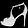
Label: Sandal